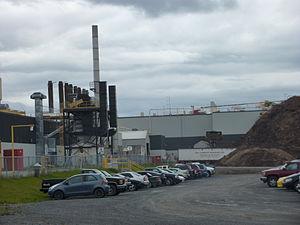
Usine de PanVal à Sayabec
Sayabec est une municipalité canadienne qui fait partie de la municipalité régionale de comté de La Matapédia dans l'Est du Québec. Situé dans la vallée de la Matapédia formée par les monts Chic-Chocs, au bord du lac Matapédia, ce village du Bas-Saint-Laurent a une vocation agricole et forestière. Avec une population de près de 2 000 habitants, Sayabec est la troisième municipalité la plus peuplée de La Matapédia, après Amqui et Causapscal. Grâce à l'usine de panneaux de particules Panval, la plus grosse industrie de la vallée, Sayabec est un centre économique important pour la région.